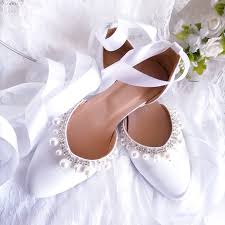
Label: Ballet Flat